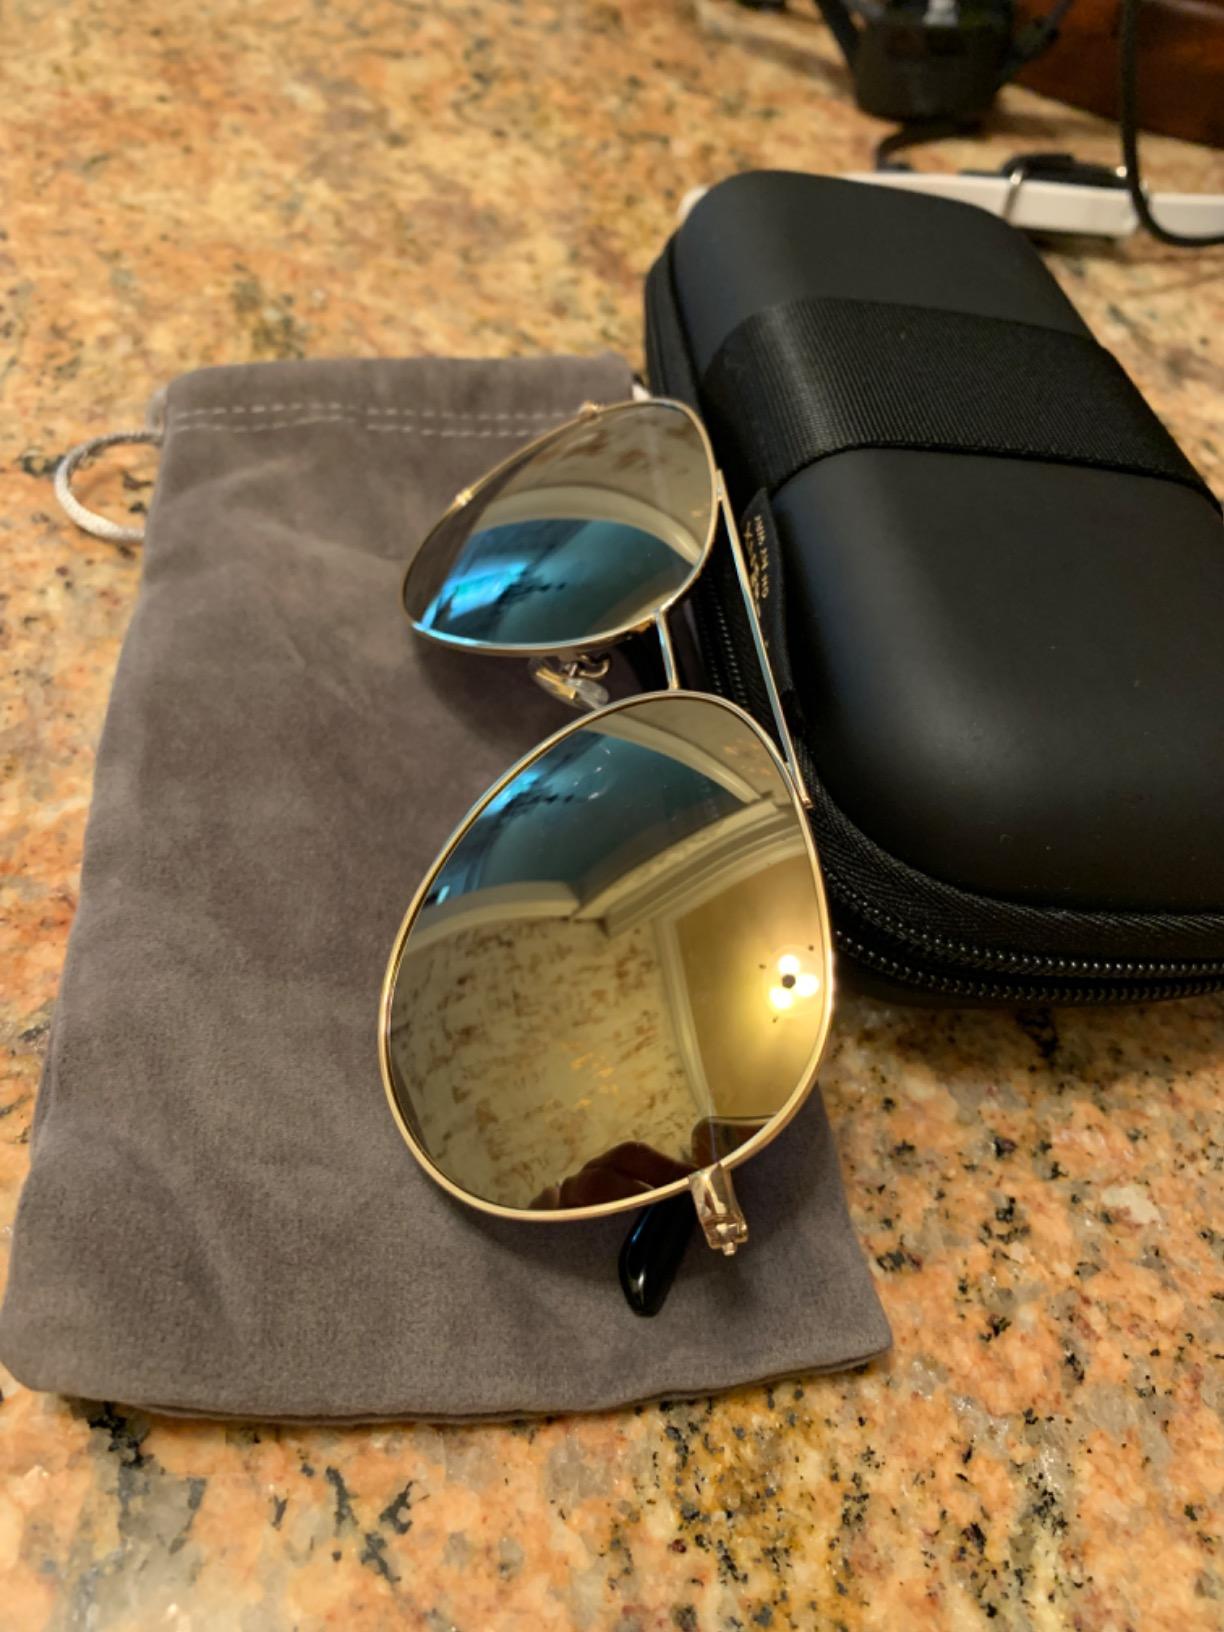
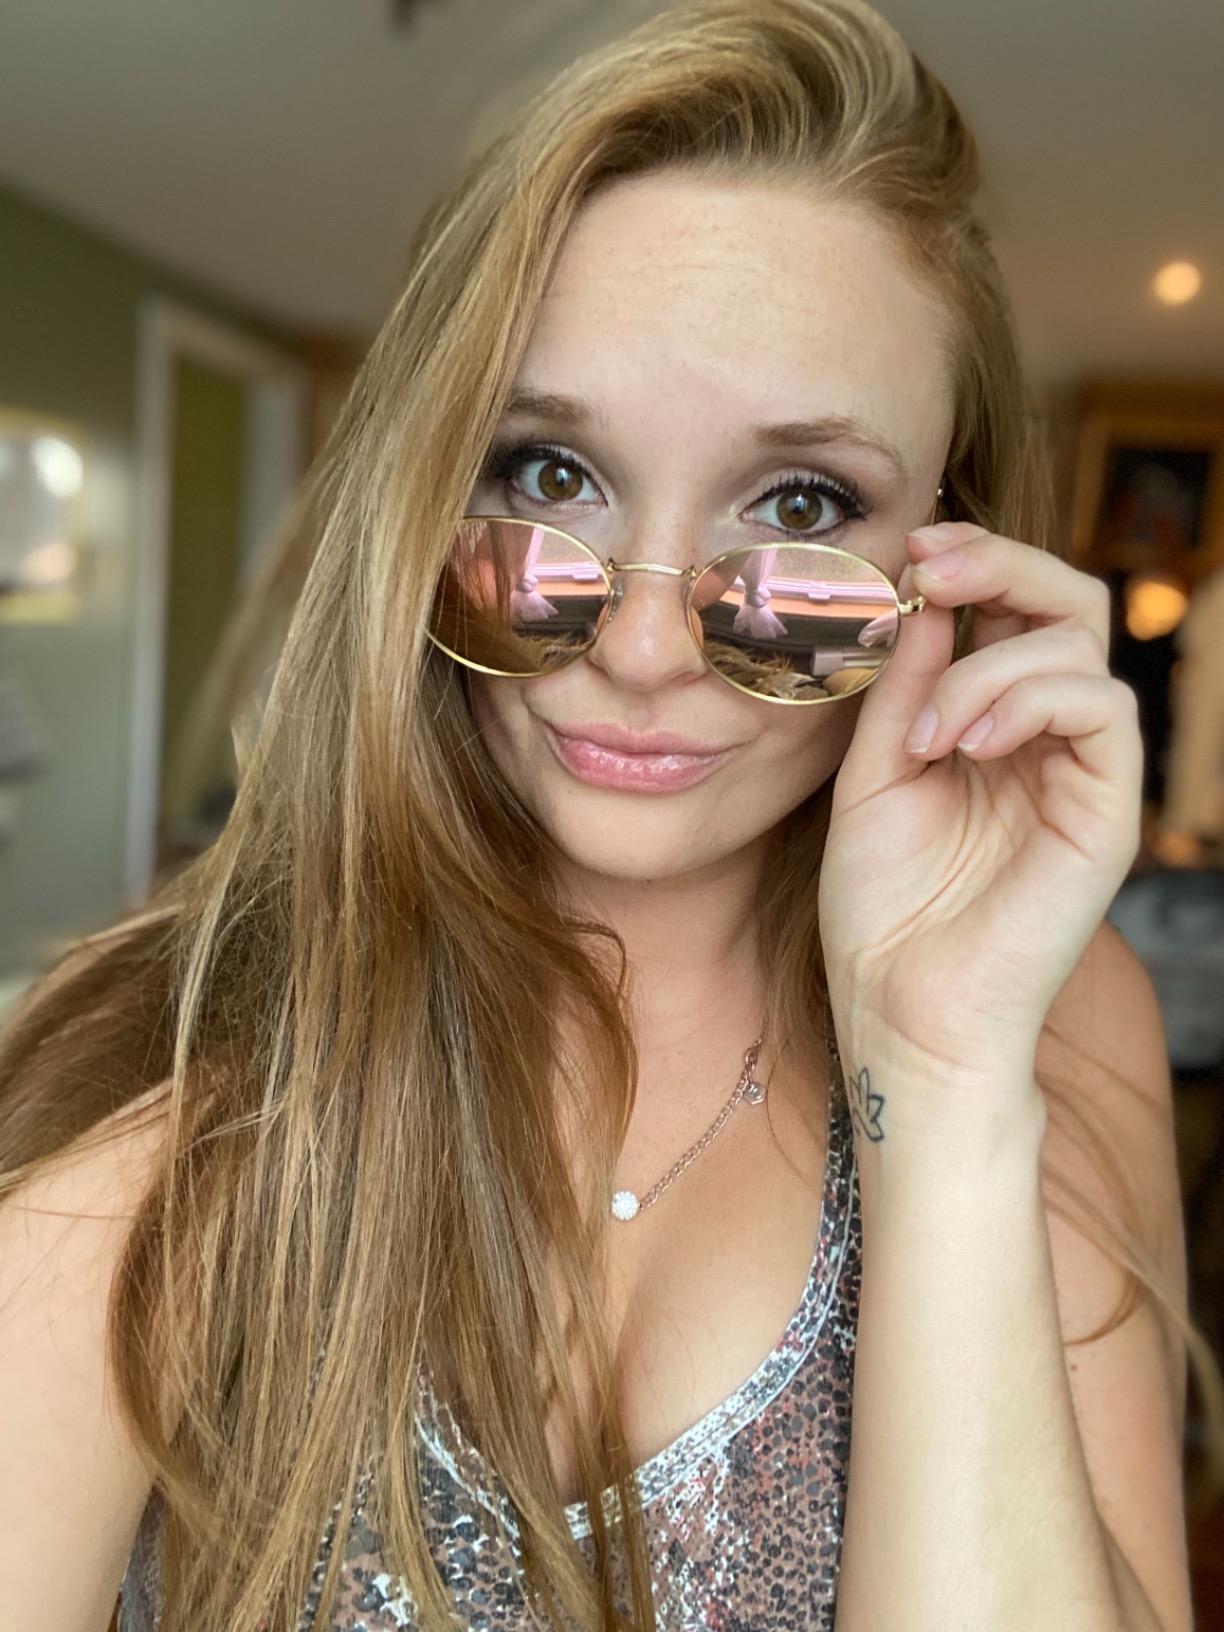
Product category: accessories_sunglasses
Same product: no